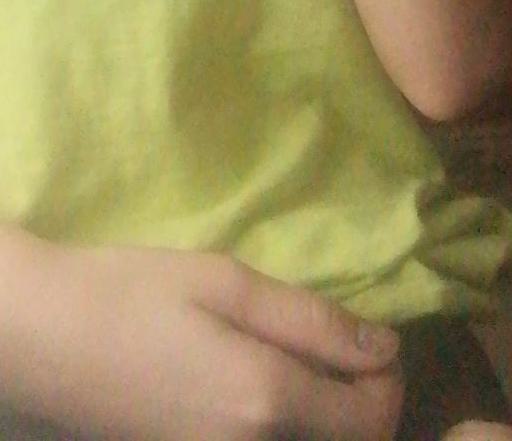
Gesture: no_gesture